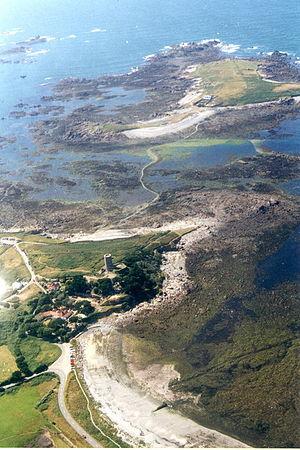
Cet article recense les zones humides des dépendances de la Couronne concernées par la convention de Ramsar.